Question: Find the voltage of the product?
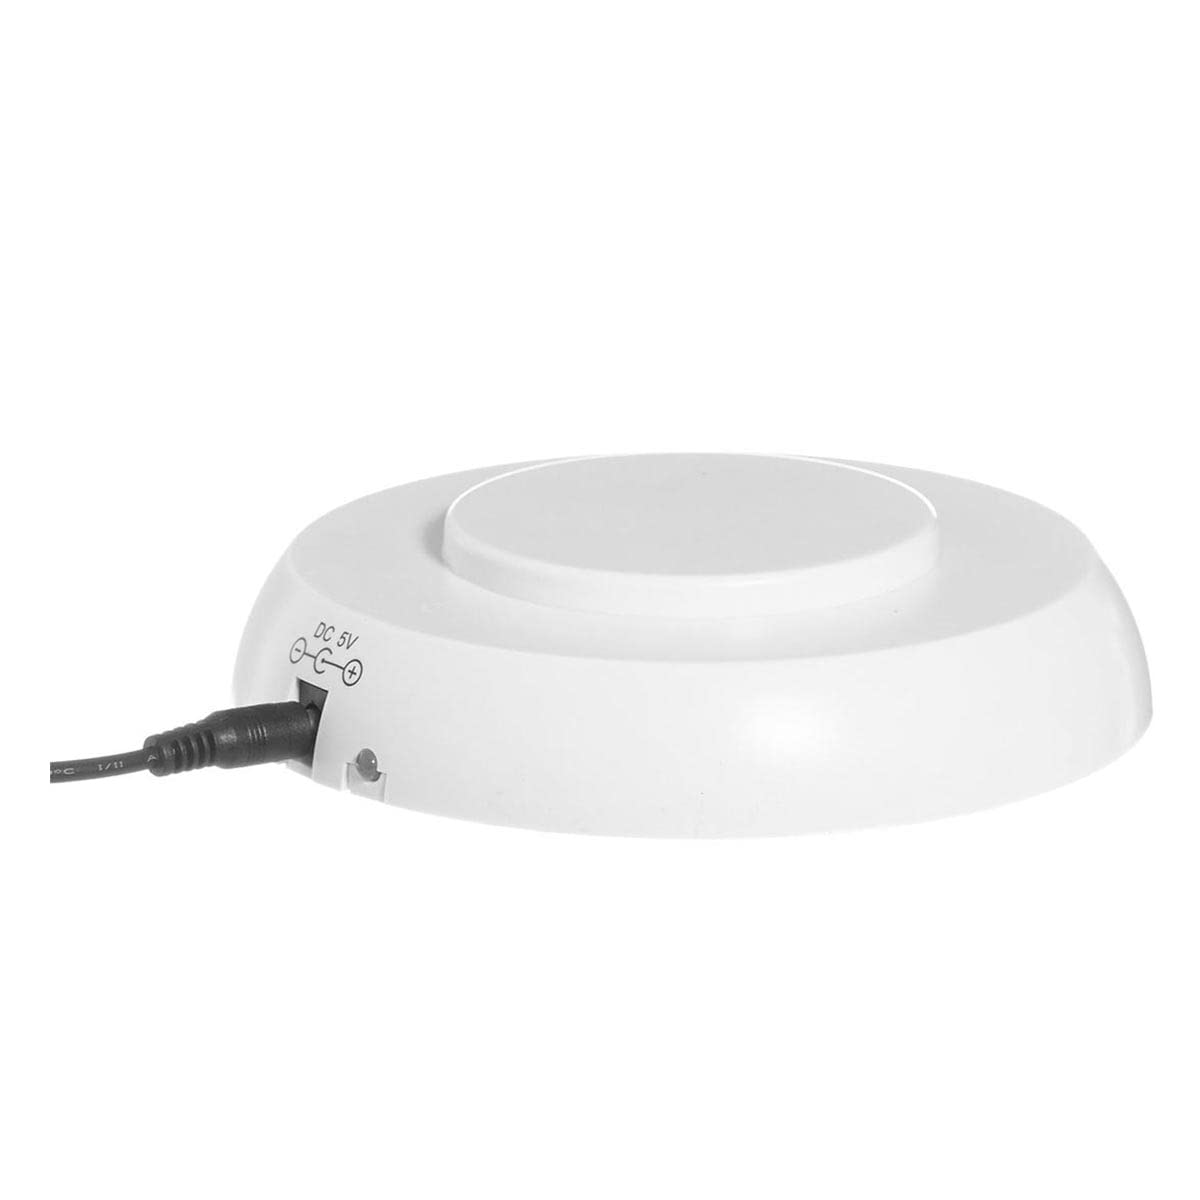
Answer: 5.0 volt